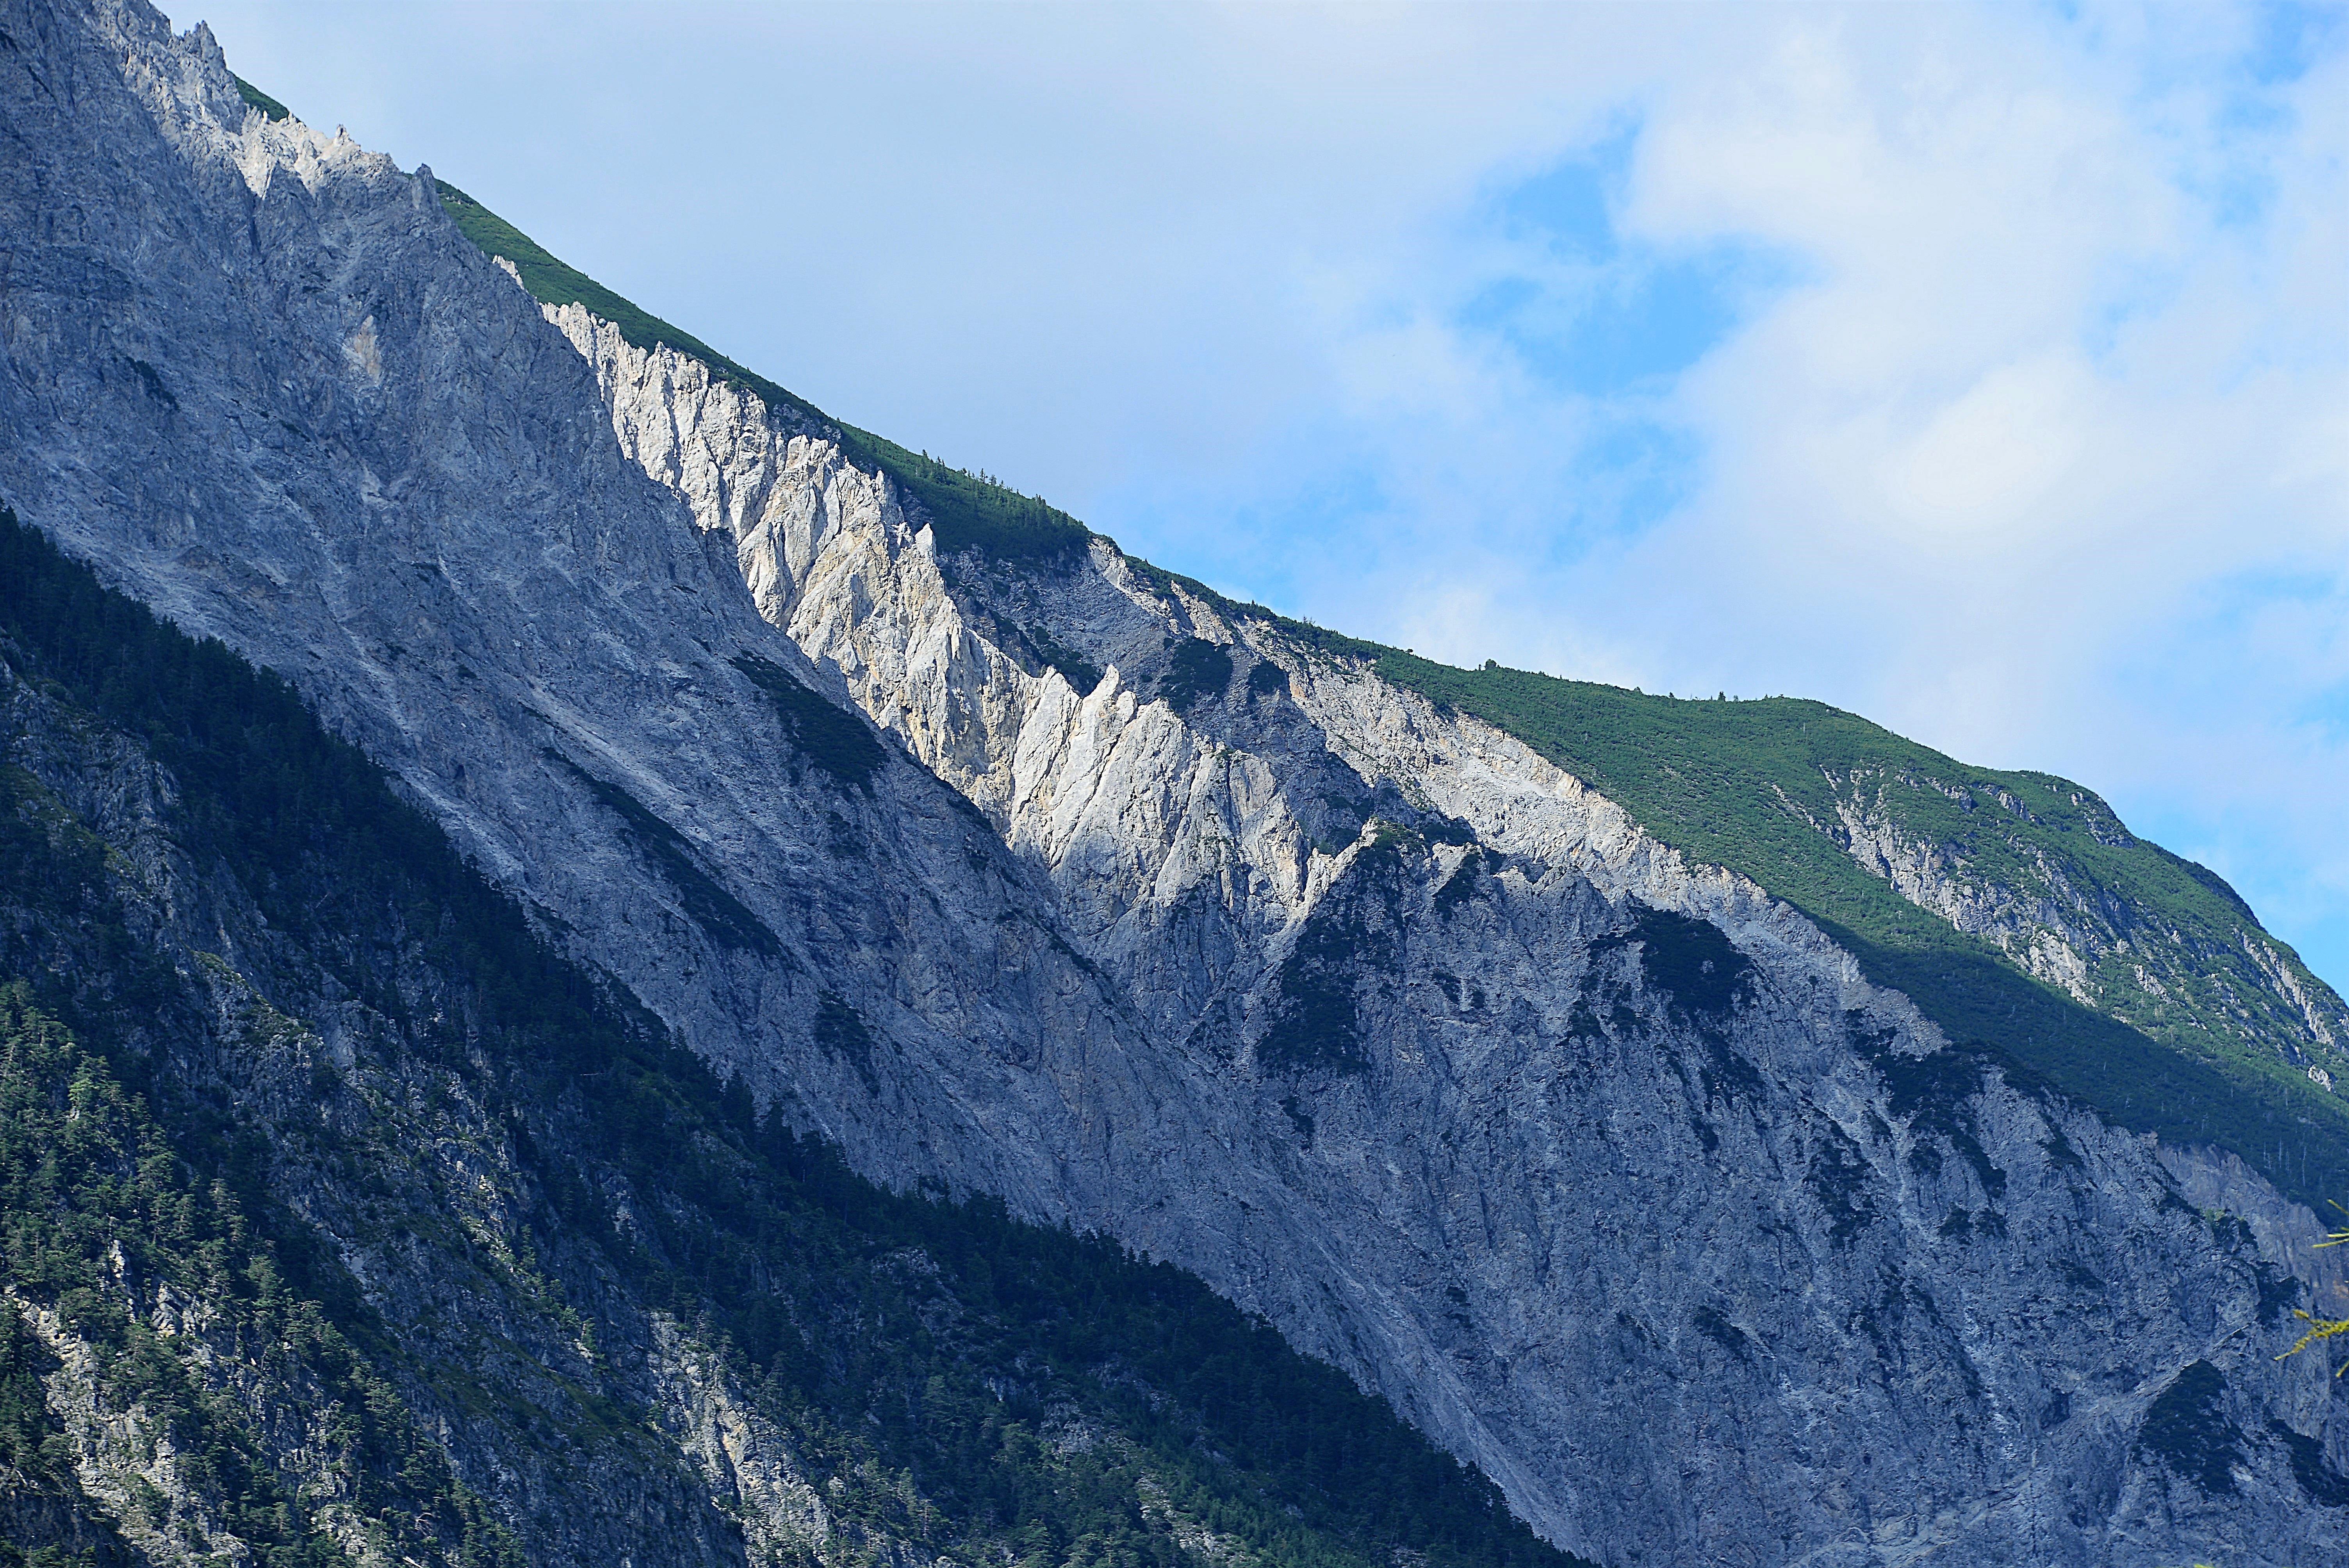
nature, rock, mountain, snow, adventure, mountain range, terrain, ridge, summit, austria, alps, plateau, fell, cirque, tyrol, landform, mountain pass, inntal valley, tyrolean alps, roppen, geographical feature, mountainous landforms, geological phenomenon, tschirgant